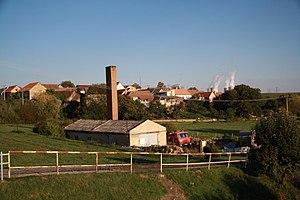
Slavětice est une commune du district de Třebíč, dans la région de Vysočina, en République tchèque. Sa population s'élevait à 239 habitants en 2019.